Giora Epstein

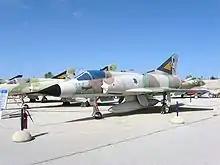
Israeli Air Force Mirage IIICJ

Epstein's first kill came on 6 June 1967 during the Six-Day War, when he downed an Egyptian Sukhoi-7 at El Arish in a Dassault Mirage III. During the War of Attrition in 1969–70, Epstein downed four more aircraft: a MiG-17, another Sukhoi-7 and two MiG-21s. Two of his kills occurred when Epstein and IAF officer lured a squadron of four Egyptian MiGs into an ambush, resulting in the downing of all four aircraft. A fifth Egyptian aircraft that joined the battle was shot down by Baharav. The shoot-downs brought his total number of kills to five, earning him the title "flying ace".